Rexburg Stake Tabernacle

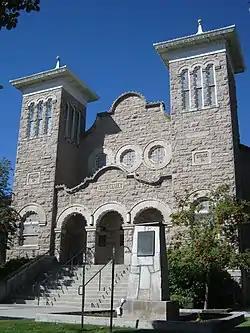

The Rexburg Stake Tabernacle, also known as the Fremont Stake Tabernacle is a building located in Rexburg, Idaho that formerly served as tabernacle for large gatherings of members of the Church of Jesus Christ of Latter-day Saints. The tabernacle was designed by architect Otto Erlandsen and completed in 1911 at a cost of $31,000. The building was listed on the National Register of Historic Places in 1974. In 1980, the building was sold to the city of Rexburg and now serves as a civic center and is home of the Rexburg Children's Choir.